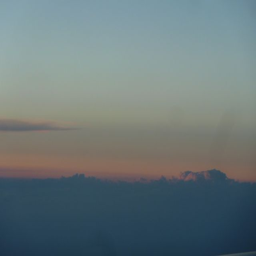
above the clouds and looking down on them at sunset .